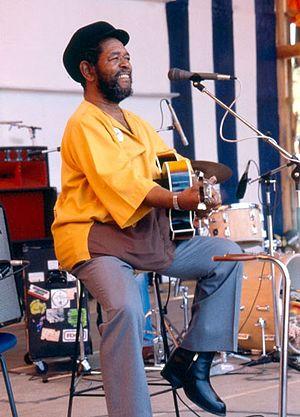
La chronologie du blues présente sur une échelle de temps les événements marquants de chaque année dans le domaine du blues et des différents courants qui en sont issus, comme le boogie woogie ou le rhythm and blues.
Brownie McGhee est un chanteur et guitariste de blues et de chants traditionnels. Doté d'une superbe voix, claire et puissante, il enregistra de nombreux titres avec Sonny Terry, et quelques-uns avec son frère Stick McGhee.